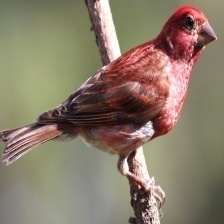
Species: PURPLE FINCH
Scientific name: HAEMORHOUS PURPUREUS
ImageNet parent category: house_finch